Charles V of France

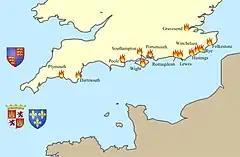
Franco-Castillian raids on England

Charles was crowned King of France in 1364 at the Cathedral of Reims. The new king was highly intelligent, but closed-mouthed and secretive, with sharp eyes, a long nose and a pale, grave manner. He suffered from gout in the right hand and an abscess in his left arm, possibly a side-effect of an attempted poisoning in 1359. Doctors were able to treat the wound but told him that if it ever dried up, he would die within 15 days. His manner may have concealed a more emotional side; his marriage to Joan of Bourbon was considered very strong, and he made no attempt to hide his grief at her funeral or those of his children, five of whom predeceased him.